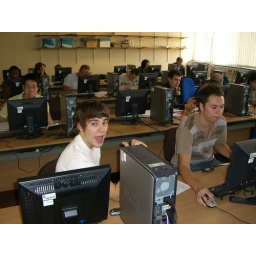
Sitting in the computer lab, 4 A.M. before the final paper is due (well not quite!)